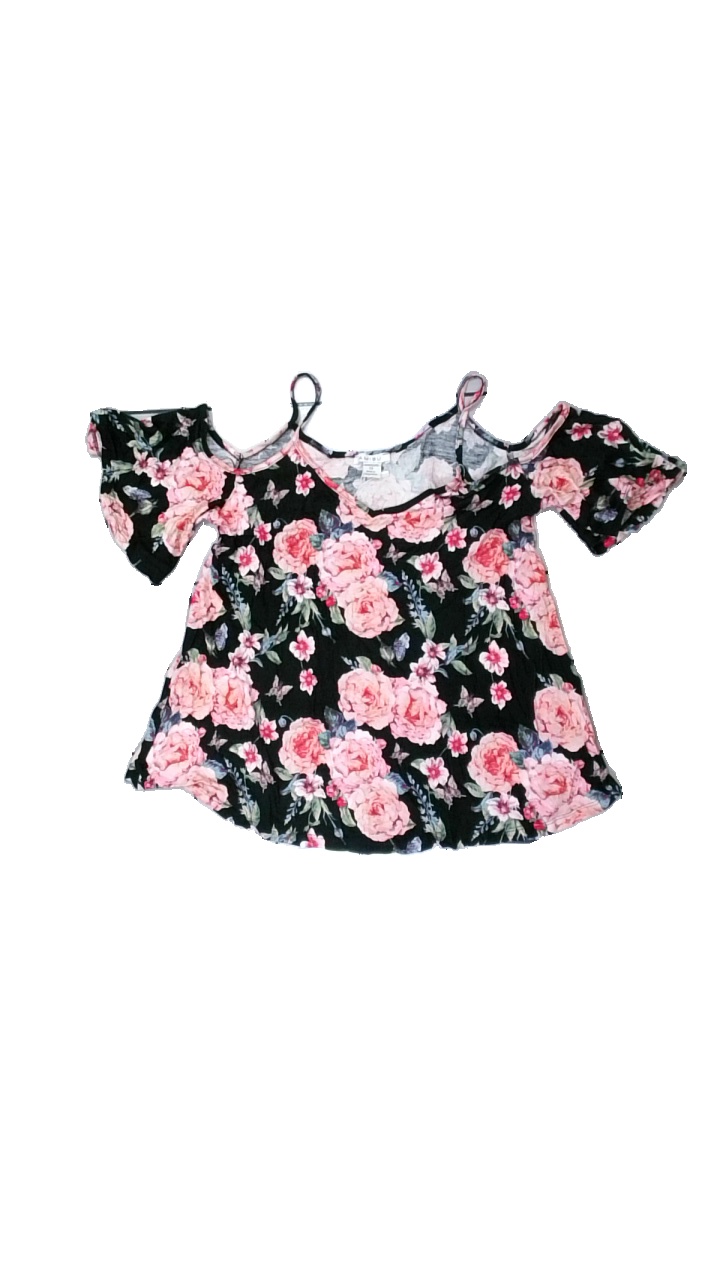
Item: Top (Ladies)
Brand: Amisu (new Yorker)
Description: svarta tröja med blommor
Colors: Black, Pink, Green
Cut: Regular
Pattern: Floral print
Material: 100% viscose
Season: All
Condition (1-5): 5
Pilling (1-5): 5
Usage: Reuse
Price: <50